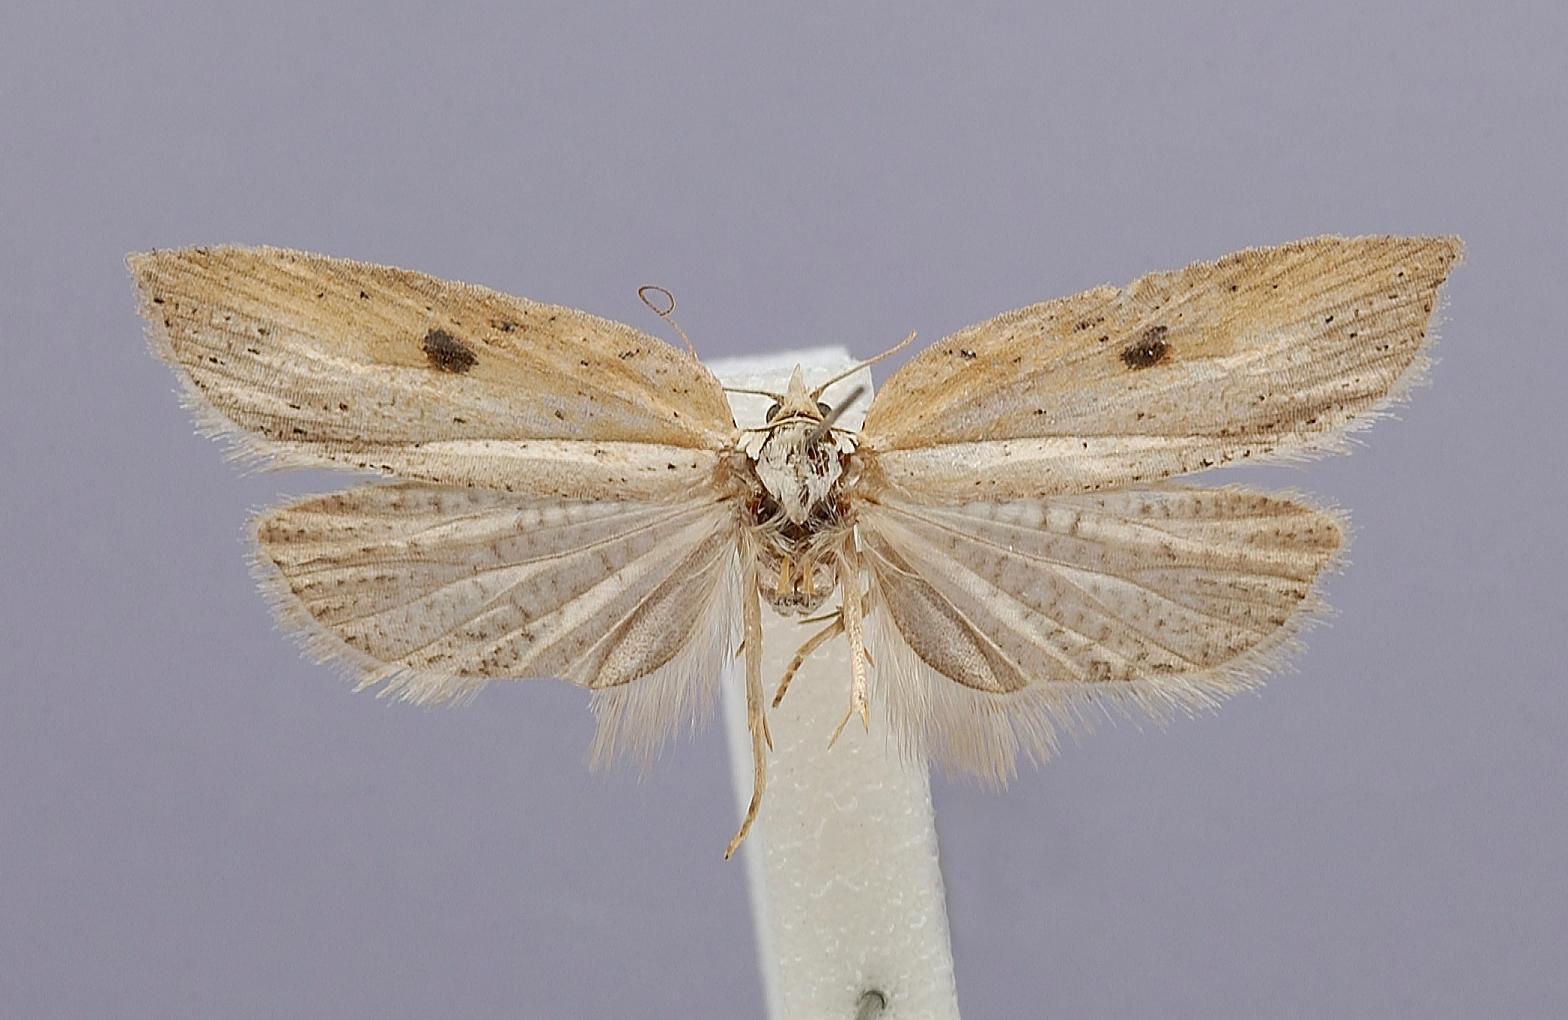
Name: Acleris bununa
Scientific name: Acleris bununa Kawabe, 1989
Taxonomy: Animalia, Arthropoda, Insecta, Lepidoptera, Tortricidae
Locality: Hualien Hsien, Tayuling, 2560 m, Haulien Hsien, Taiwan
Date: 1 Apr 1984